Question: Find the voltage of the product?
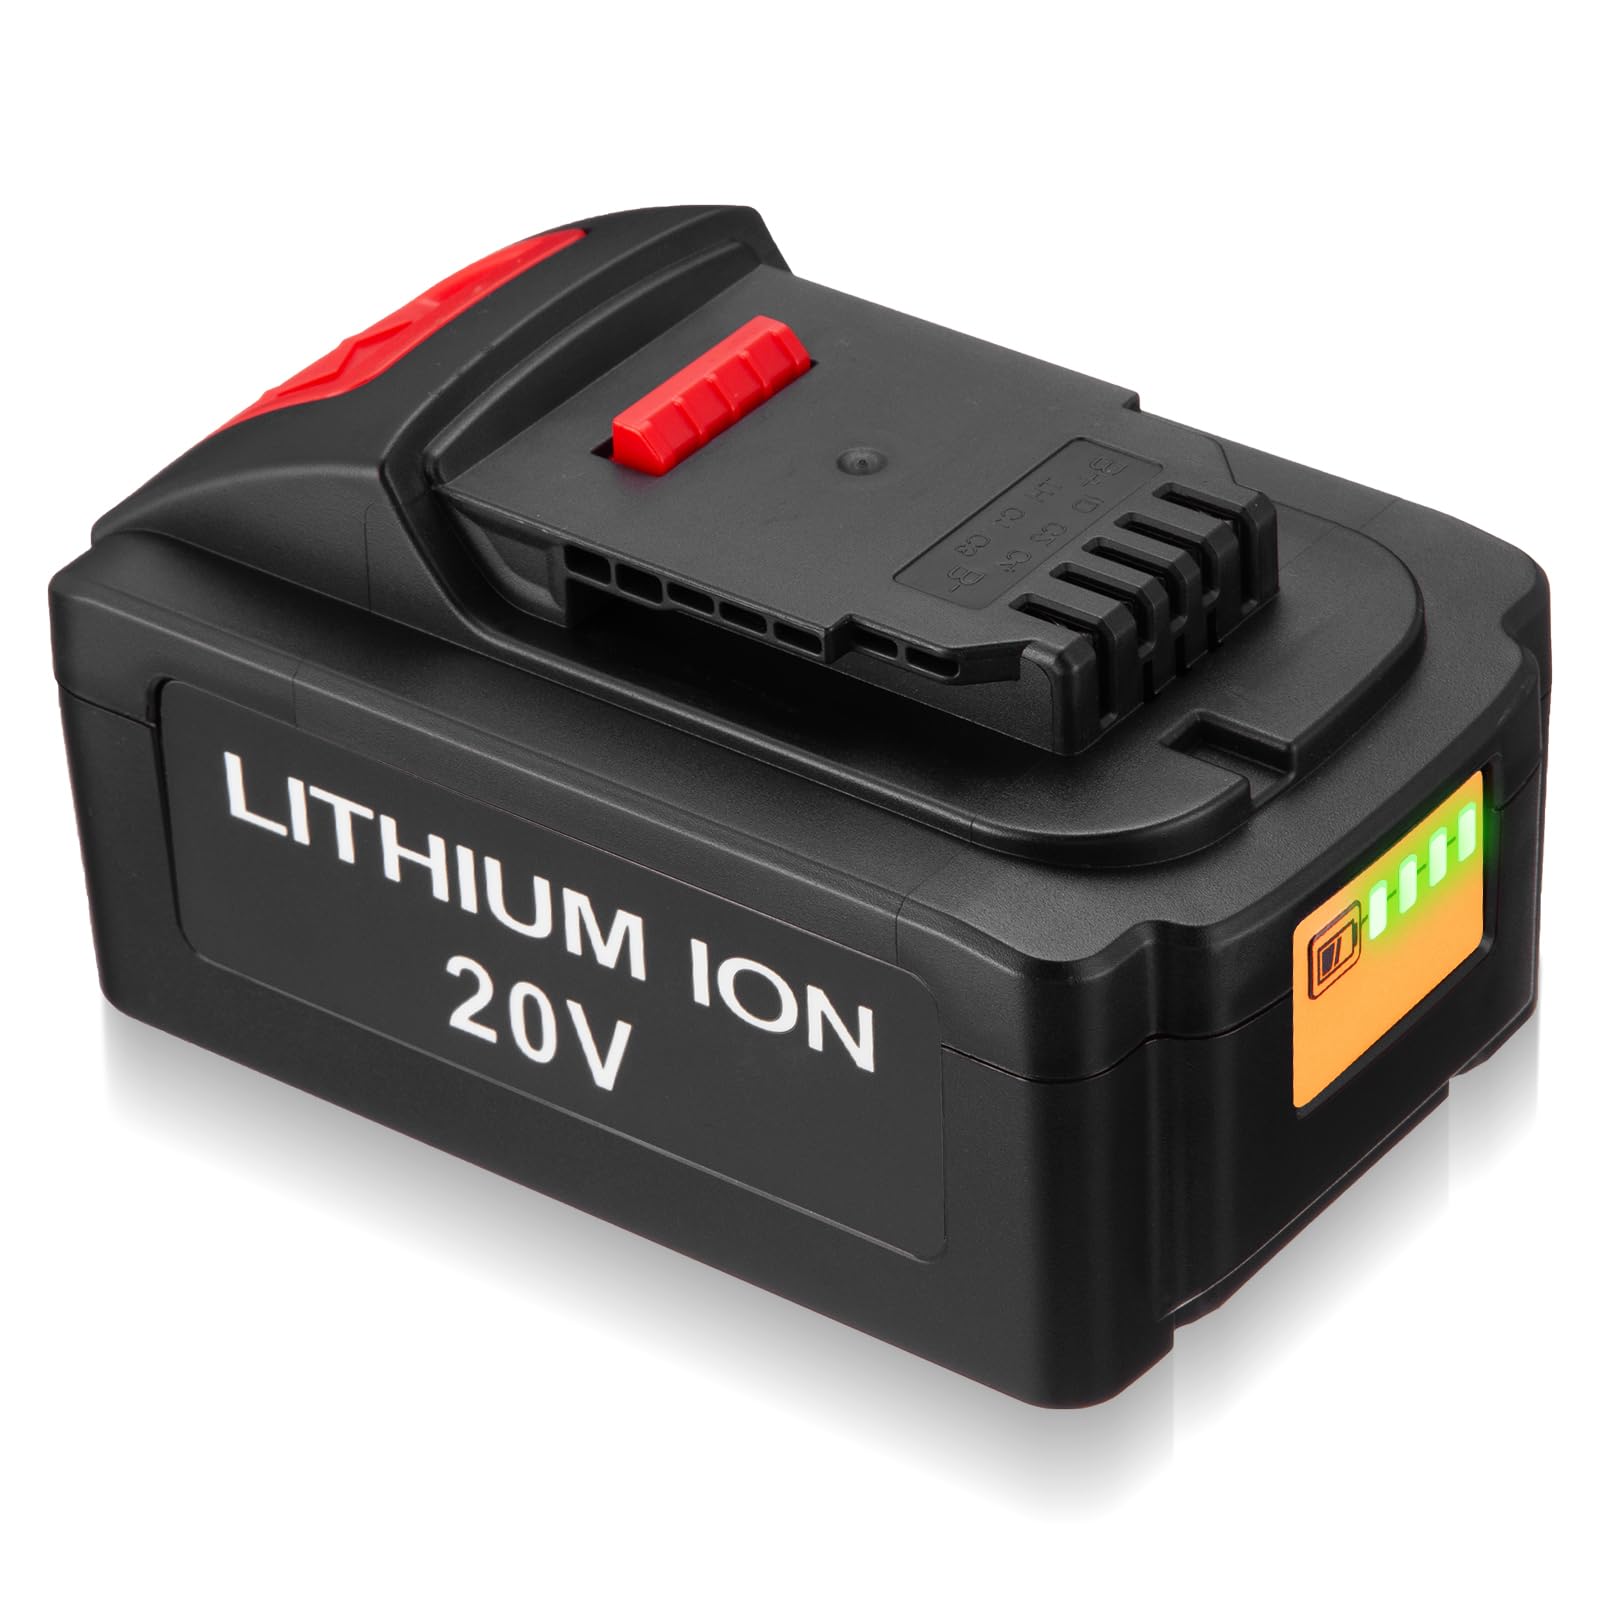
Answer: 20.0 volt